Time-domain diffuse optics

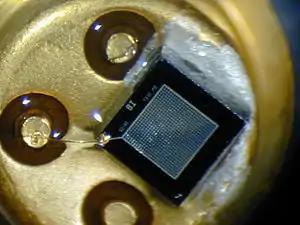
Silicon photomultiplier

Single photon detector used in time-domain diffuse optics require not only a high photon detection efficiency in the wavelength range of optical window, but also a large active area as well as large numerical aperture (N.A.) to maximize the overall light collection efficiency. They also require narrow timing response and a low noise background.